Savage Islands

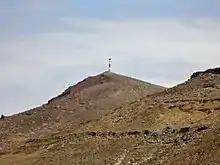
A view of the arid plateau of Selvagem Grande (with lighthouse at the top)

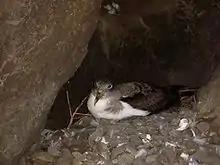
Cory's shearwater roosting in her nest within the crags on the island of "Selvagem Pequena"

The Savage Islands are part of Macaronesia, which comprises several island groups in the North Atlantic Ocean, near Europe and off the coast of Morocco in North Africa. The archipelago lies about from Madeira and from the Canary Islands. The islands are considered to be a "column branch" that extends from the Canary Islands at depth of . The total land area of the Savage Islands is .